Petrified Forest National Park

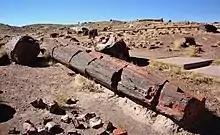
Petrified tree – fractured into segments

In Petrified Forest National Park, most of the logs in the park retained their original external form during petrification but lost their internal structure. However, a small fraction of the logs and most of the park's petrified animal bones have cells and other spaces that are mineral-filled but still retain much of their original organic structure. With these permineralized fossils, it is possible to study the cellular make-up of the original organisms with the aid of a microscope. Other organic matter—typically leaves, seeds, pine-cones, pollen grains, spores, small stems, and fish, insect, and animal remains—have been preserved in the park as compression fossils, flattened by the weight of the sediments above until only a thin film remains in the rock.